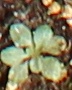
Label: Horseweed